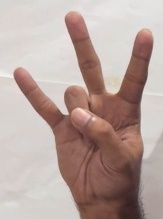
ASL sign: 7